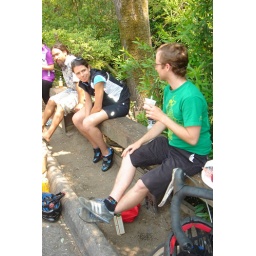
Roberts market is great. Someone needs to open a bike shop in this town.